2000 Spanish Grand Prix

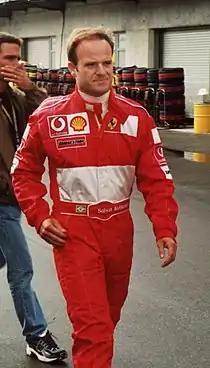
Rubens Barrichello (pictured in 2002) finished third.

The top three drivers appeared on the podium to receive their trophies and later spoke at a press conference. Häkkinen said that he was "pleased" to win the race, and admitted to waiting until the pit stop phase to have any chance of overtaking Michael Schumacher. He said that McLaren had more work to do on his car and was looking forward to the next race. Coulthard believed he made the right decision to race despite his injuries, and that the result was "the best thing that could have happened for the team and myself." He also said he was looking forward to resting over the coming days to allow his injuries to heal. Barrichello admitted that the race had not been good for him until his overtake on Michael Schumacher and Ralf Schumacher, and said the absence of Stepney caused his second pit stop to be slower than usual.